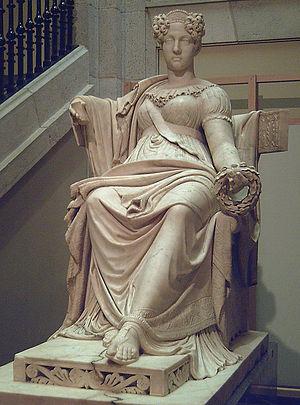
José Álvarez y Cubero est un sculpteur espagnol né à Priego le 23 avril 1768 et mort à Madrid le 26 novembre 1827.